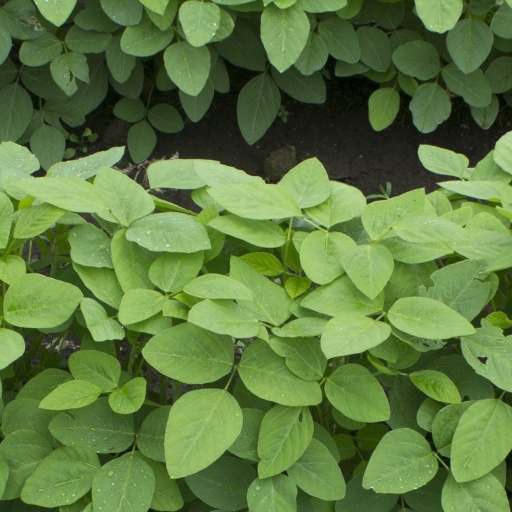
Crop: soybean